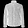
Label: Coat